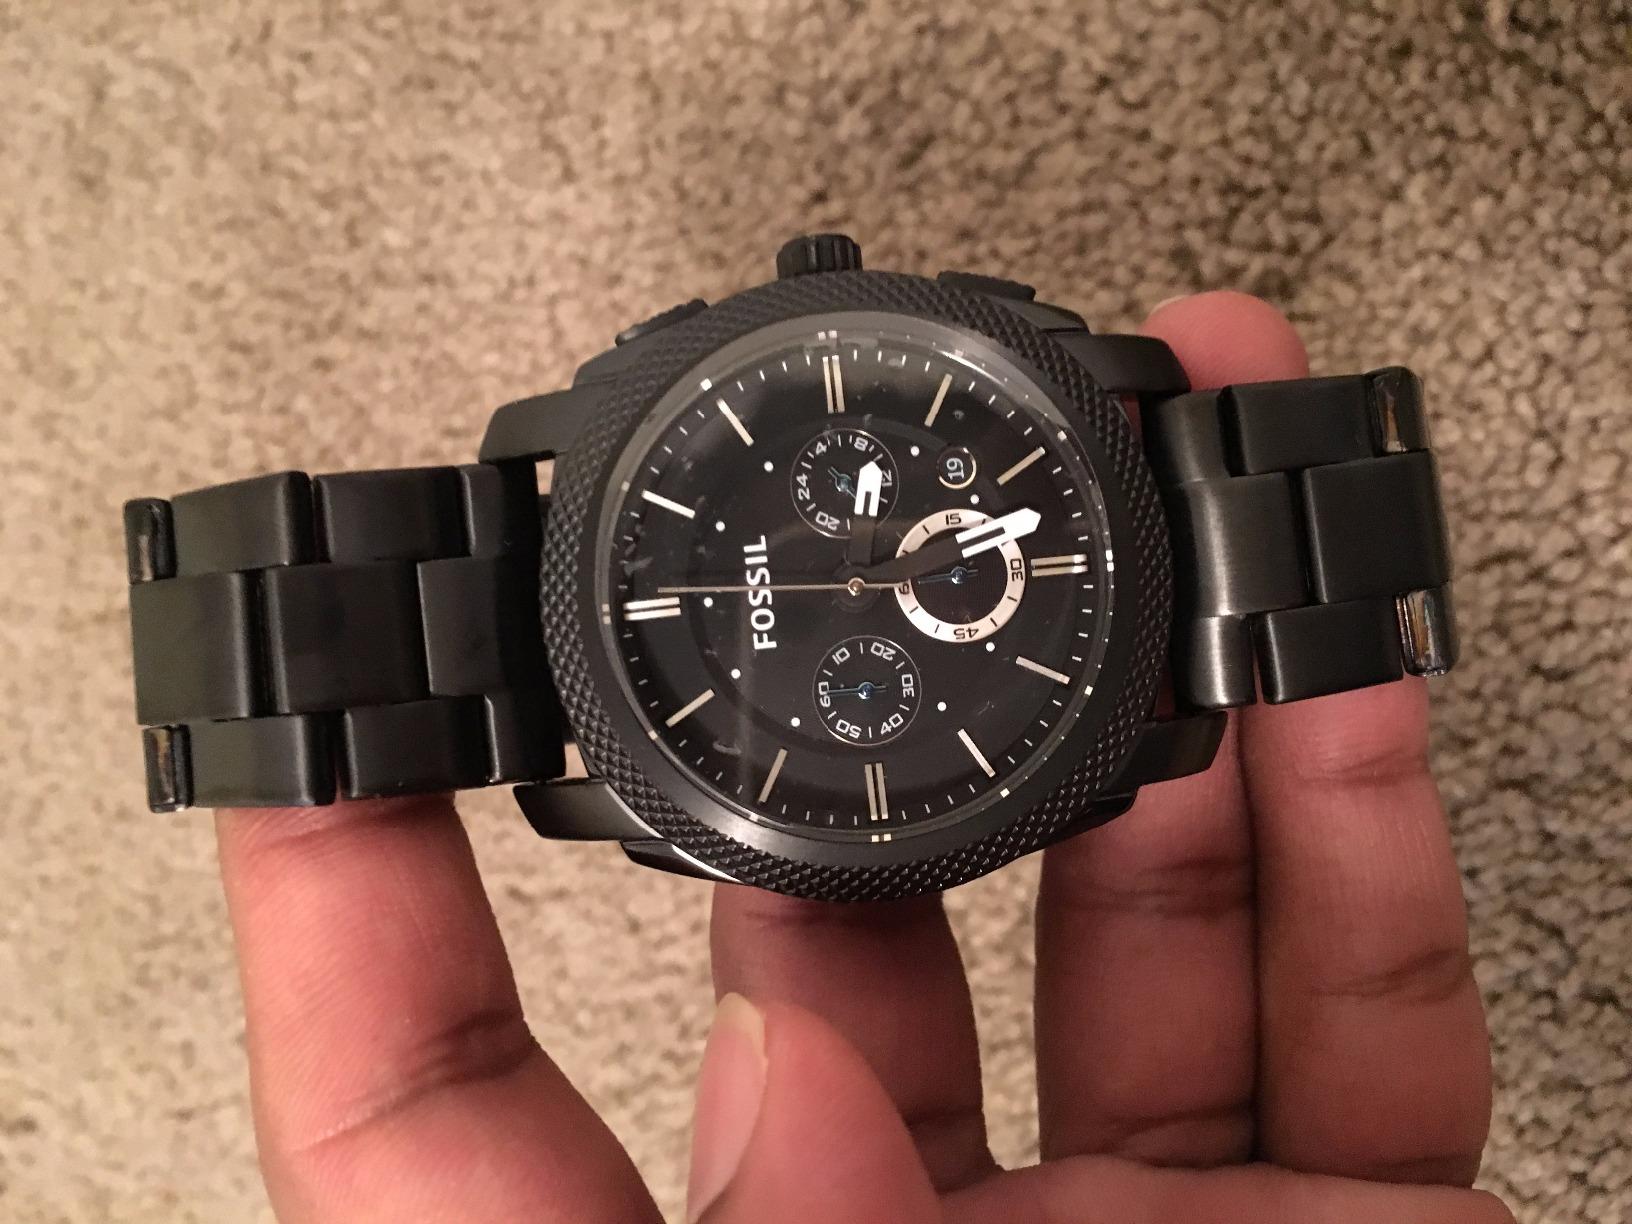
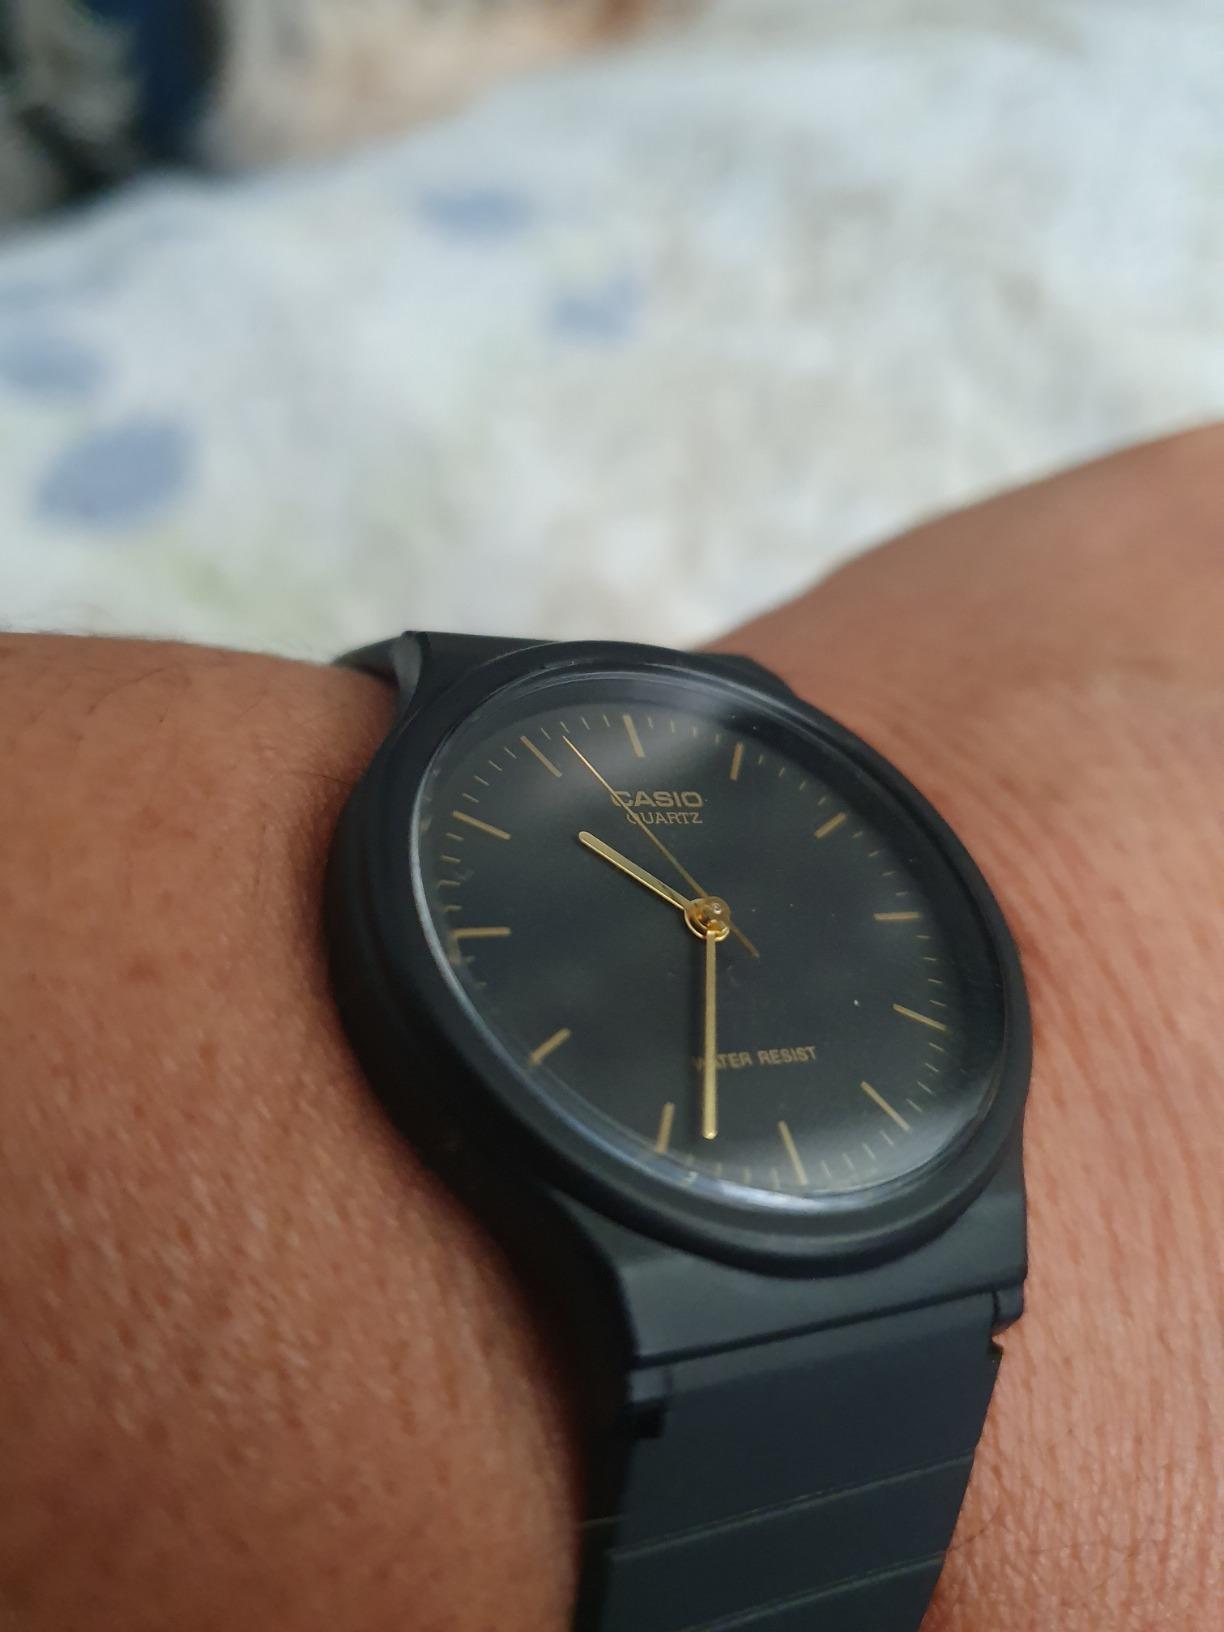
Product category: accessories_watch
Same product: no